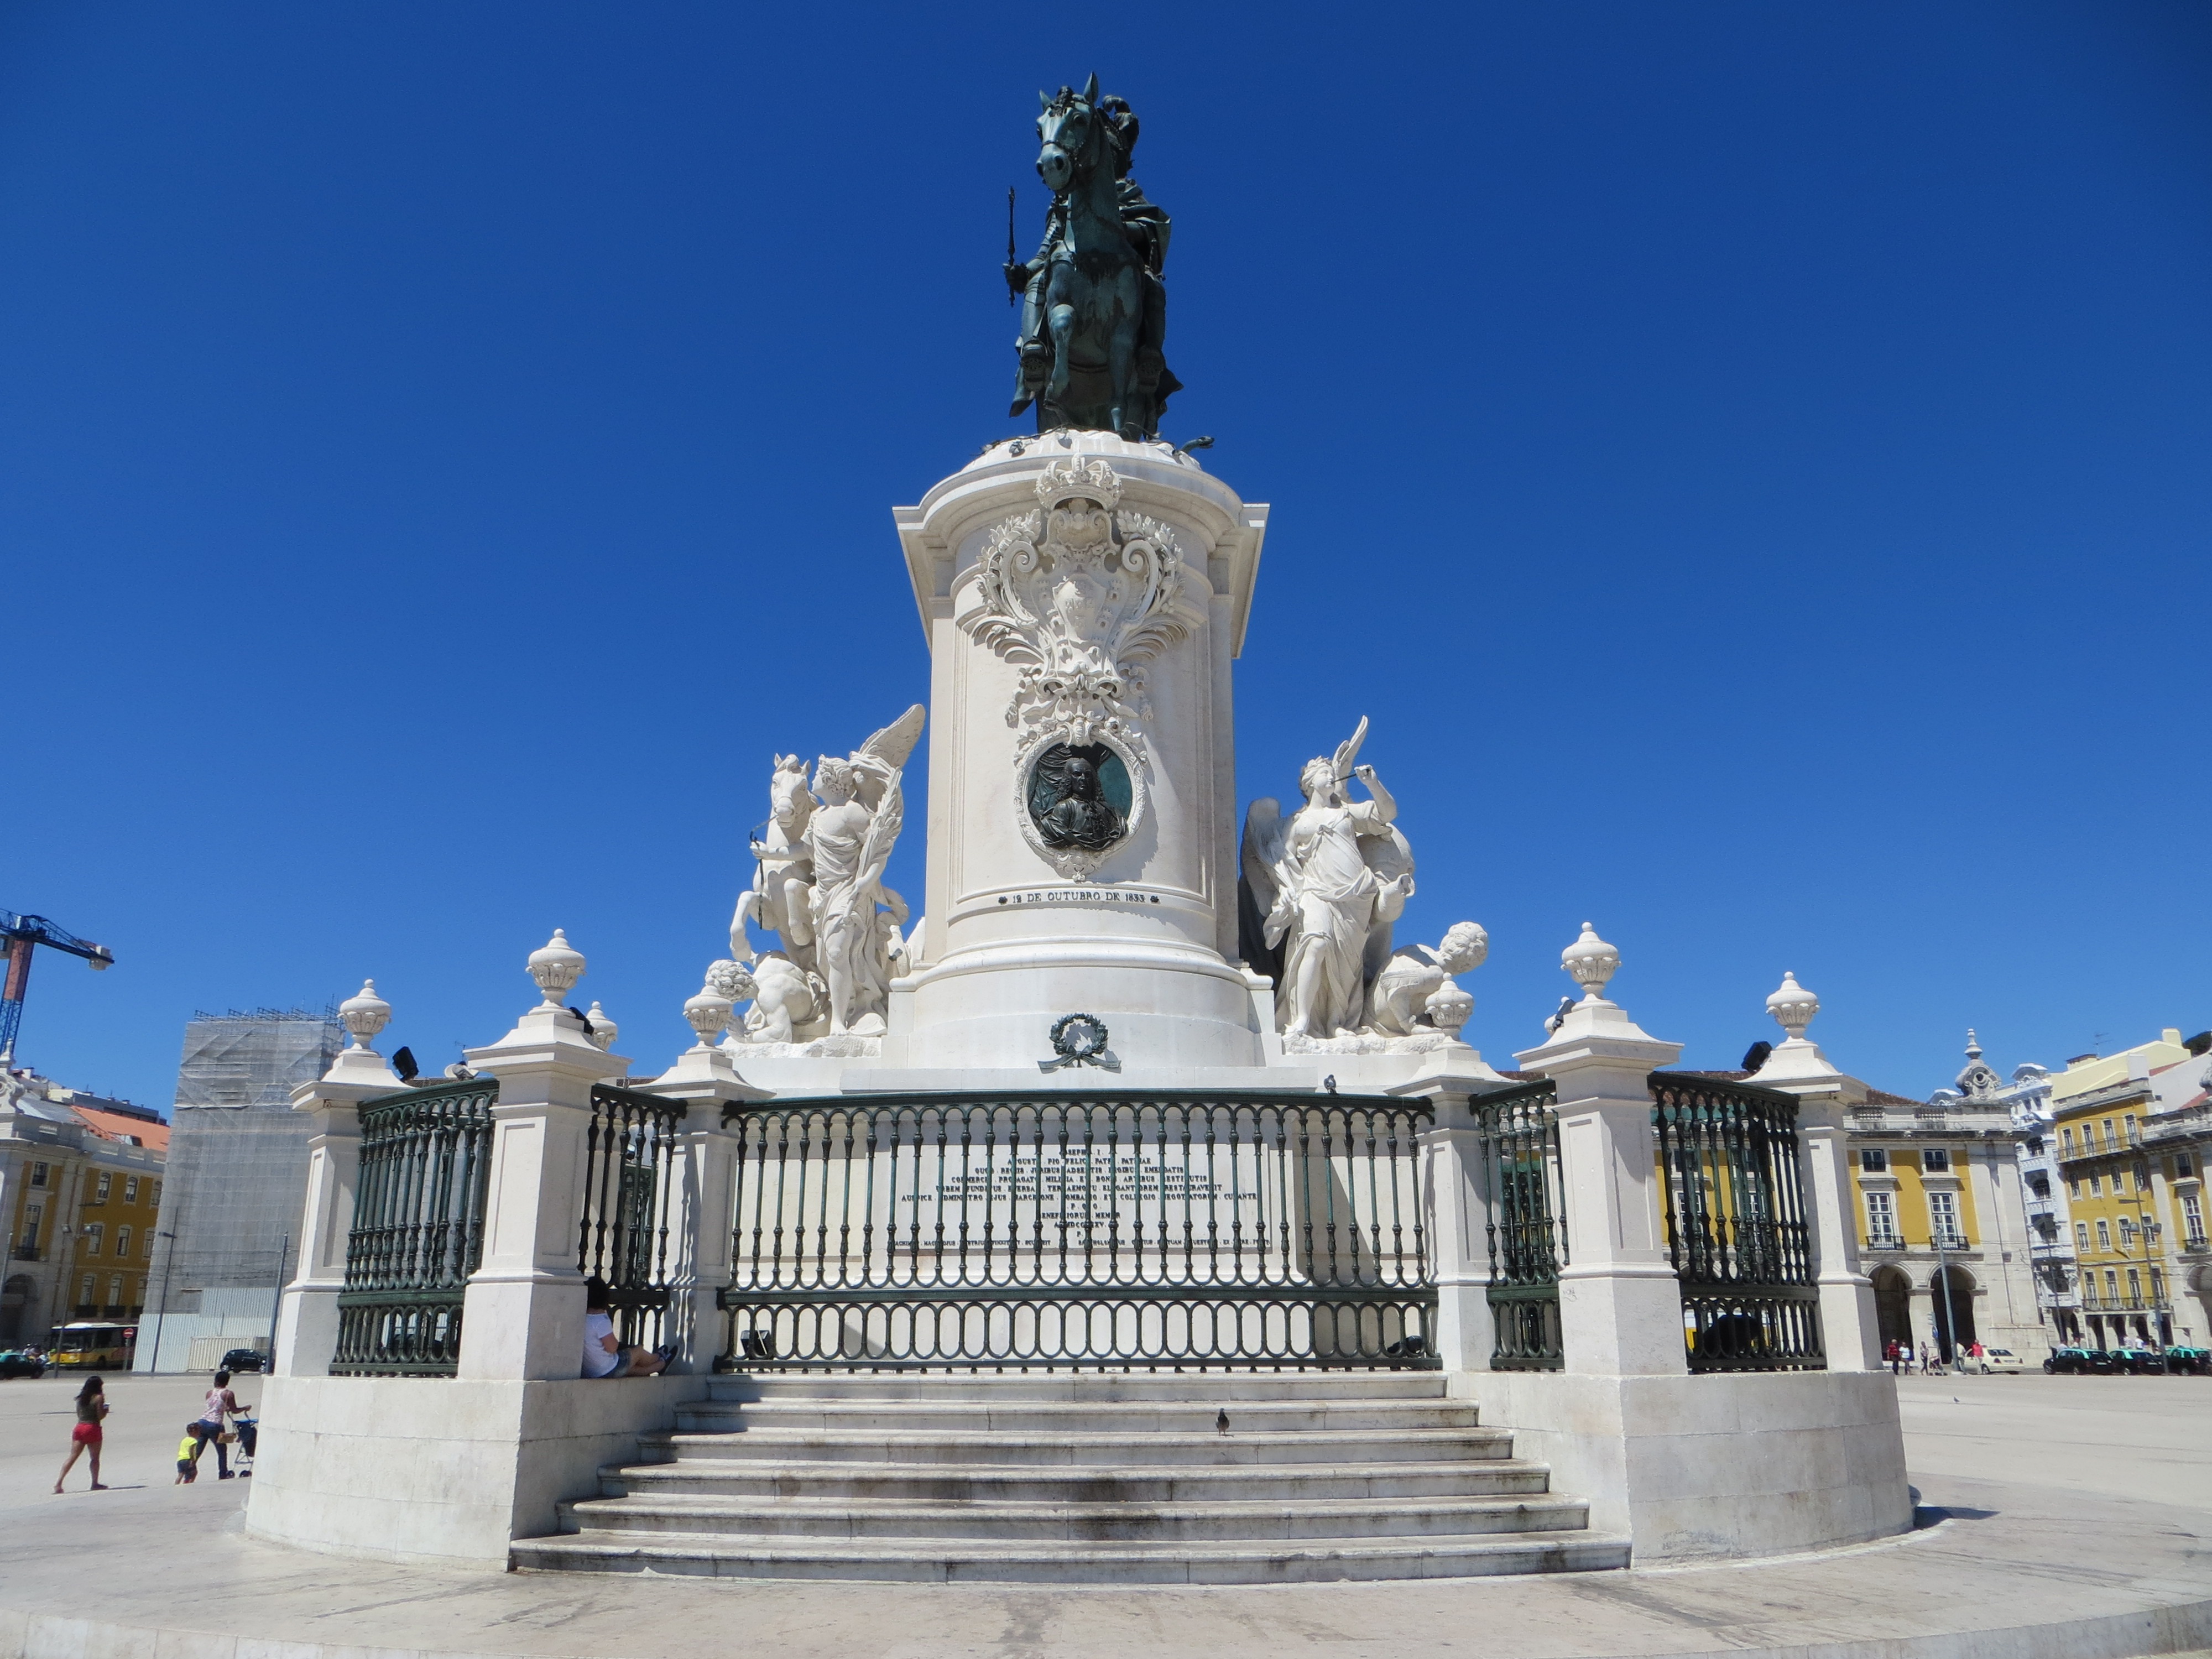
building, monument, statue, arch, plaza, square, landmark, church, place of worship, shrine, town square, lisbon, praca, city centre, pra a do com rcio